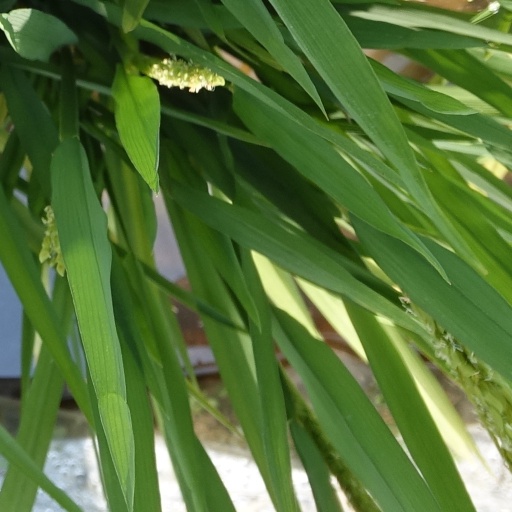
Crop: rice